Halle Building

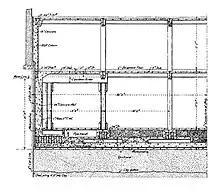
A complex system of grillage, cantilevers, offset wall columns, and supports was needed for the foundation of the Pope Building

The foundation of the Pope Building is a combination of reinforced concrete floating raft and grillage. Reengineering the foundation due to the quicksand problem meant only a single sub-basement was constructed.